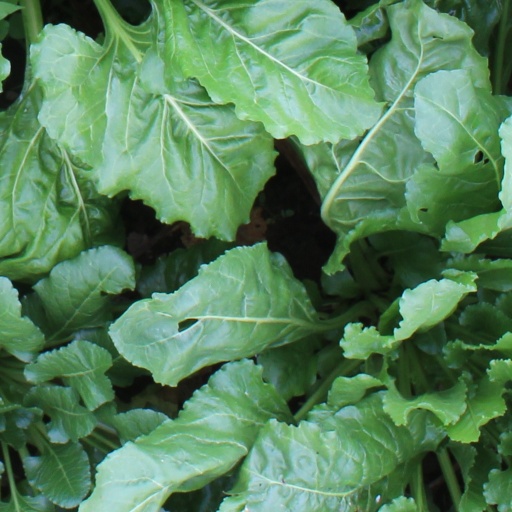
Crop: sugar beet